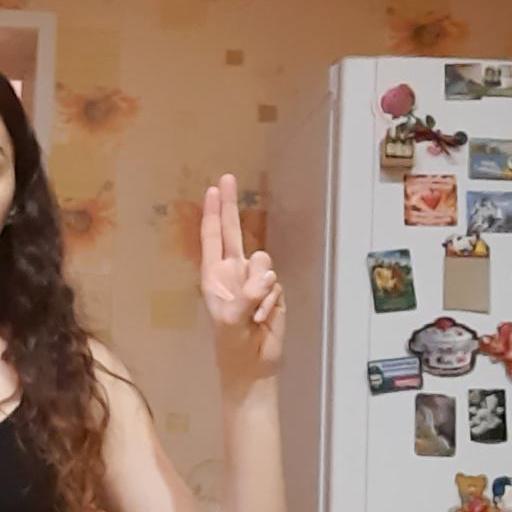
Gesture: two_up